Alberta

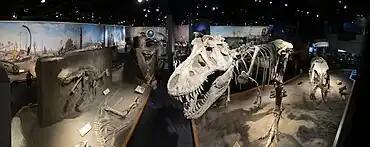
Specimens at the Royal Tyrrell Museum of Palaeontology, in the Horseshoe Canyon Formation at Dinosaur Provincial Park. Some of the specimens, from left to right, are "Hypacrosaurus", "Edmontosaurus", "Lambeosaurus", "Gorgosaurus" (both in the background), "Tyrannosaurus", and "Triceratops".

Alberta has one of the greatest diversities and abundances of Late Cretaceous dinosaur fossils worldwide. Taxa are represented by complete fossil skeletons, isolated material, microvertebrate remains, and even mass graves. At least 38 dinosaur type specimens were collected in the province. The Foremost Formation, Oldman Formation and Dinosaur Park Formations collectively compose the Judith River Group and are the most thoroughly studied dinosaur-bearing strata in Alberta.